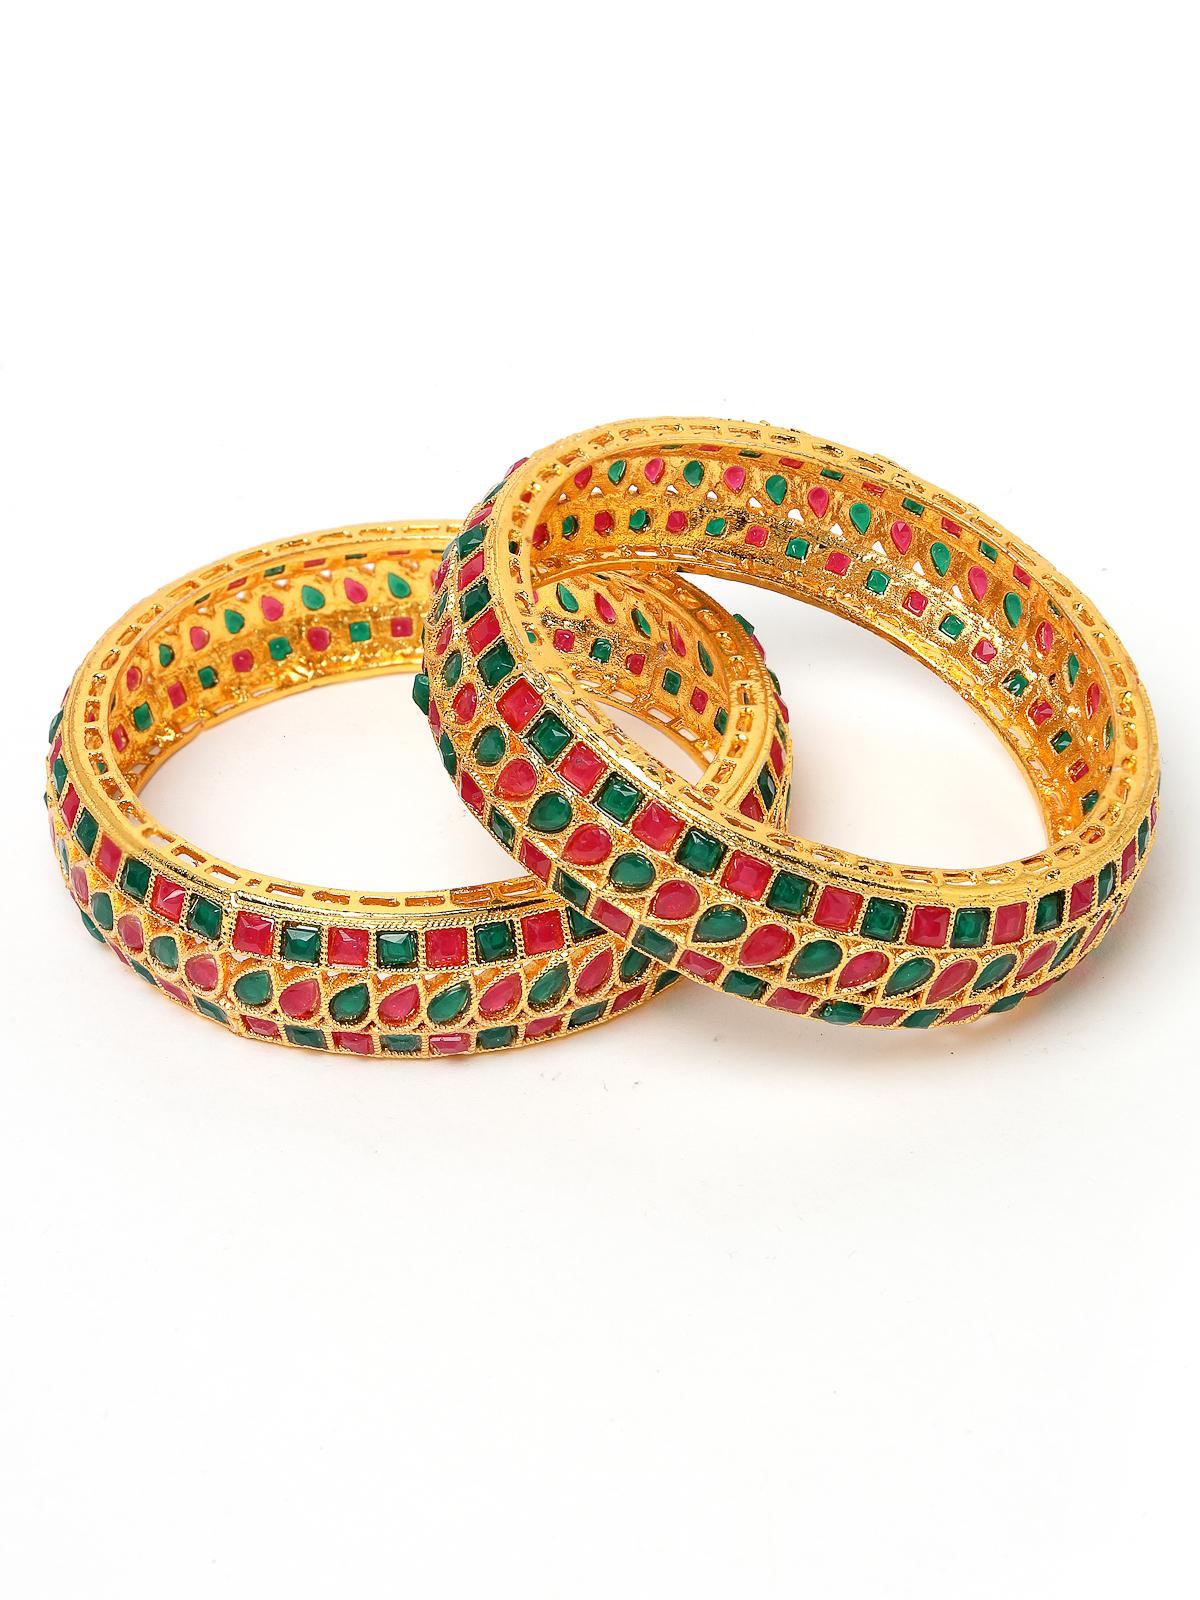
Sukkhi Unique Traditional Kada Style Gold Plated Red And Green Broad Bracelet Bangle Set Jewellery for Women & Girls|Set of 2 Latest Design|Birthday Anniversary Gift for Women|B105928_2.6
Type: Bracelets & Bangles
Brand: Sukkhi
Price: Rs. 413
 Adorn yourself with the Sukkhi Unique Traditional Kada Style Gold Plated Broad Bracelet Bangle Set for Women & Girls. This set of two showcases a unique blend of red and green in a traditional kada style, featuring the latest design trends. The gold-plated finish adds an opulent touch to any ensemble. Sized at 2.4, 2.6 and 2.8, these broad bracelets make for a perfect birthday or anniversary gift, celebrating cultural richness and timeless beauty for the special women in your life with a set that's both unique and versatile.Disclaimer:There may be slight variation in shade and colour due to photographic effects and monitor settings
Included: 2 Bangles